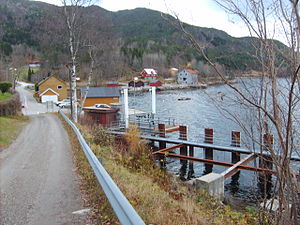
Ertvågsøen
Arasvika og Vågosen på Ertvågsøya
Ertvågsøen er en frodig og bjergrig ø i Aure kommune i Møre og Romsdal fylke i Norge. Øen har et areal på 139,30 km². Den er delt i to næsten lige store dele, dels af Foldfjorden som skærer sig ind i øen fra nord, og dels af Skausetvatnet som fortsætter fra Foldfjorden og videre sydover mod Vågosen. I vest danner Imarsundet skellet til øerne Solskjel og Stabblandet. I nord grænser øen til Trondheimsleia, og i øst danner Aursundet skellet til fastlandet og Aure centrum. Mod syd ligger Vinjefjorden som danner grænse til Heim kommune.